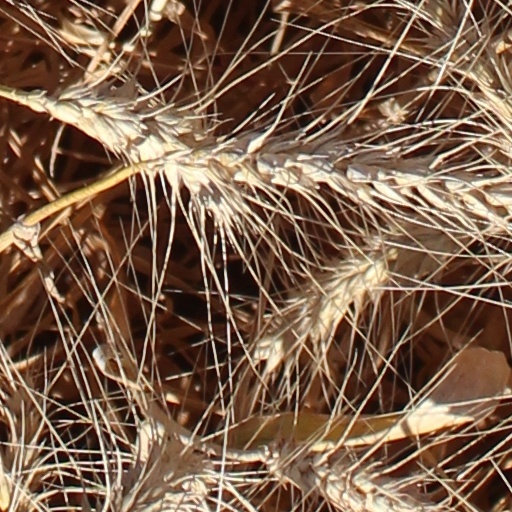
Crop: wheat